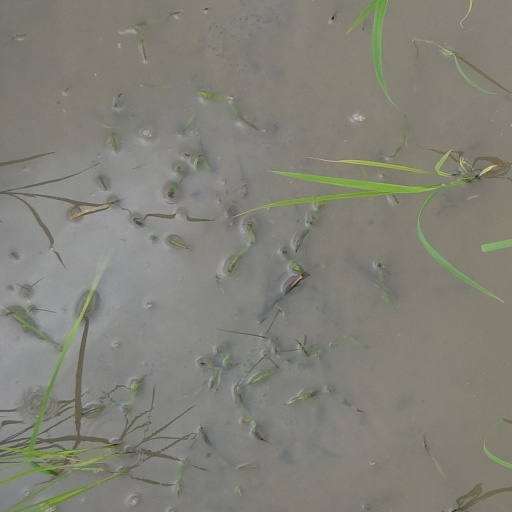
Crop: rice